Valladolid debate

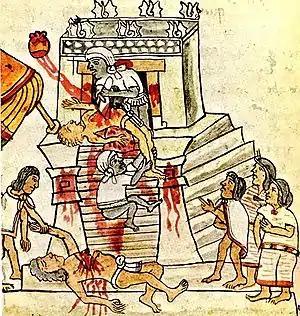
Codex Magliabechiano showing in the same drawing the kind of arguments used by both sides, advanced architecture versus brutal killings

Las Casas was prepared for part of his opponent's discourse, since he, upon hearing about the existence of Sepúlveda's "Democrates Alter", had written in the late 1540s his own Latin work, the "Apologia", which aimed at debunking his opponent's theological arguments by arguing that Aristotle's definition of the "barbarian" and the natural slave did not apply to Indigenous people, who were fully capable of reason and should be brought to Christianity without force.